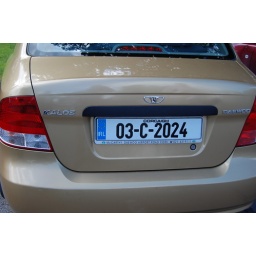
The 2,024th licence plate issued in Cork on a car built in 2003.